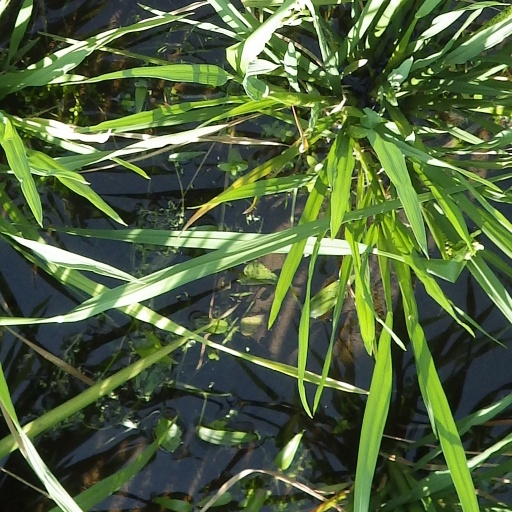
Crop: rice